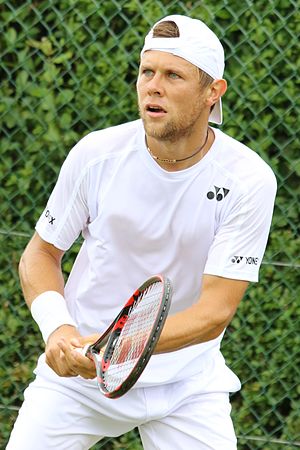
Wimbledon-mesterskabet i herresingle 2016 / Kvalifikation
Radu Albot
Wimbledon-mesterskabet i herresingle 2016 var den 130. turnering om Wimbledon-mesterskabet i herresingle. Turneringen var en del af Wimbledon-mesterskaberne 2016 og blev spillet i All England Lawn Tennis and Croquet Club i London, Storbritannien. Hovedturneringen med deltagelse af 128 spillere blev spillet i perioden 27. juni - 10. juli 2016, mens kvalifikationen blev afviklet den 20. - 24. juni 2016 i Bank of England Sports Ground i Roehampton.